Jan Burian

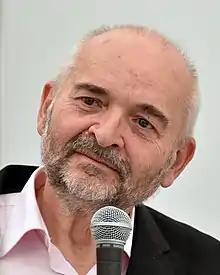
Jan Burian (2019)

Jan Burian (born March 26, 1952) is a Czech pianist, lyricist, songwriter, TV presenter.